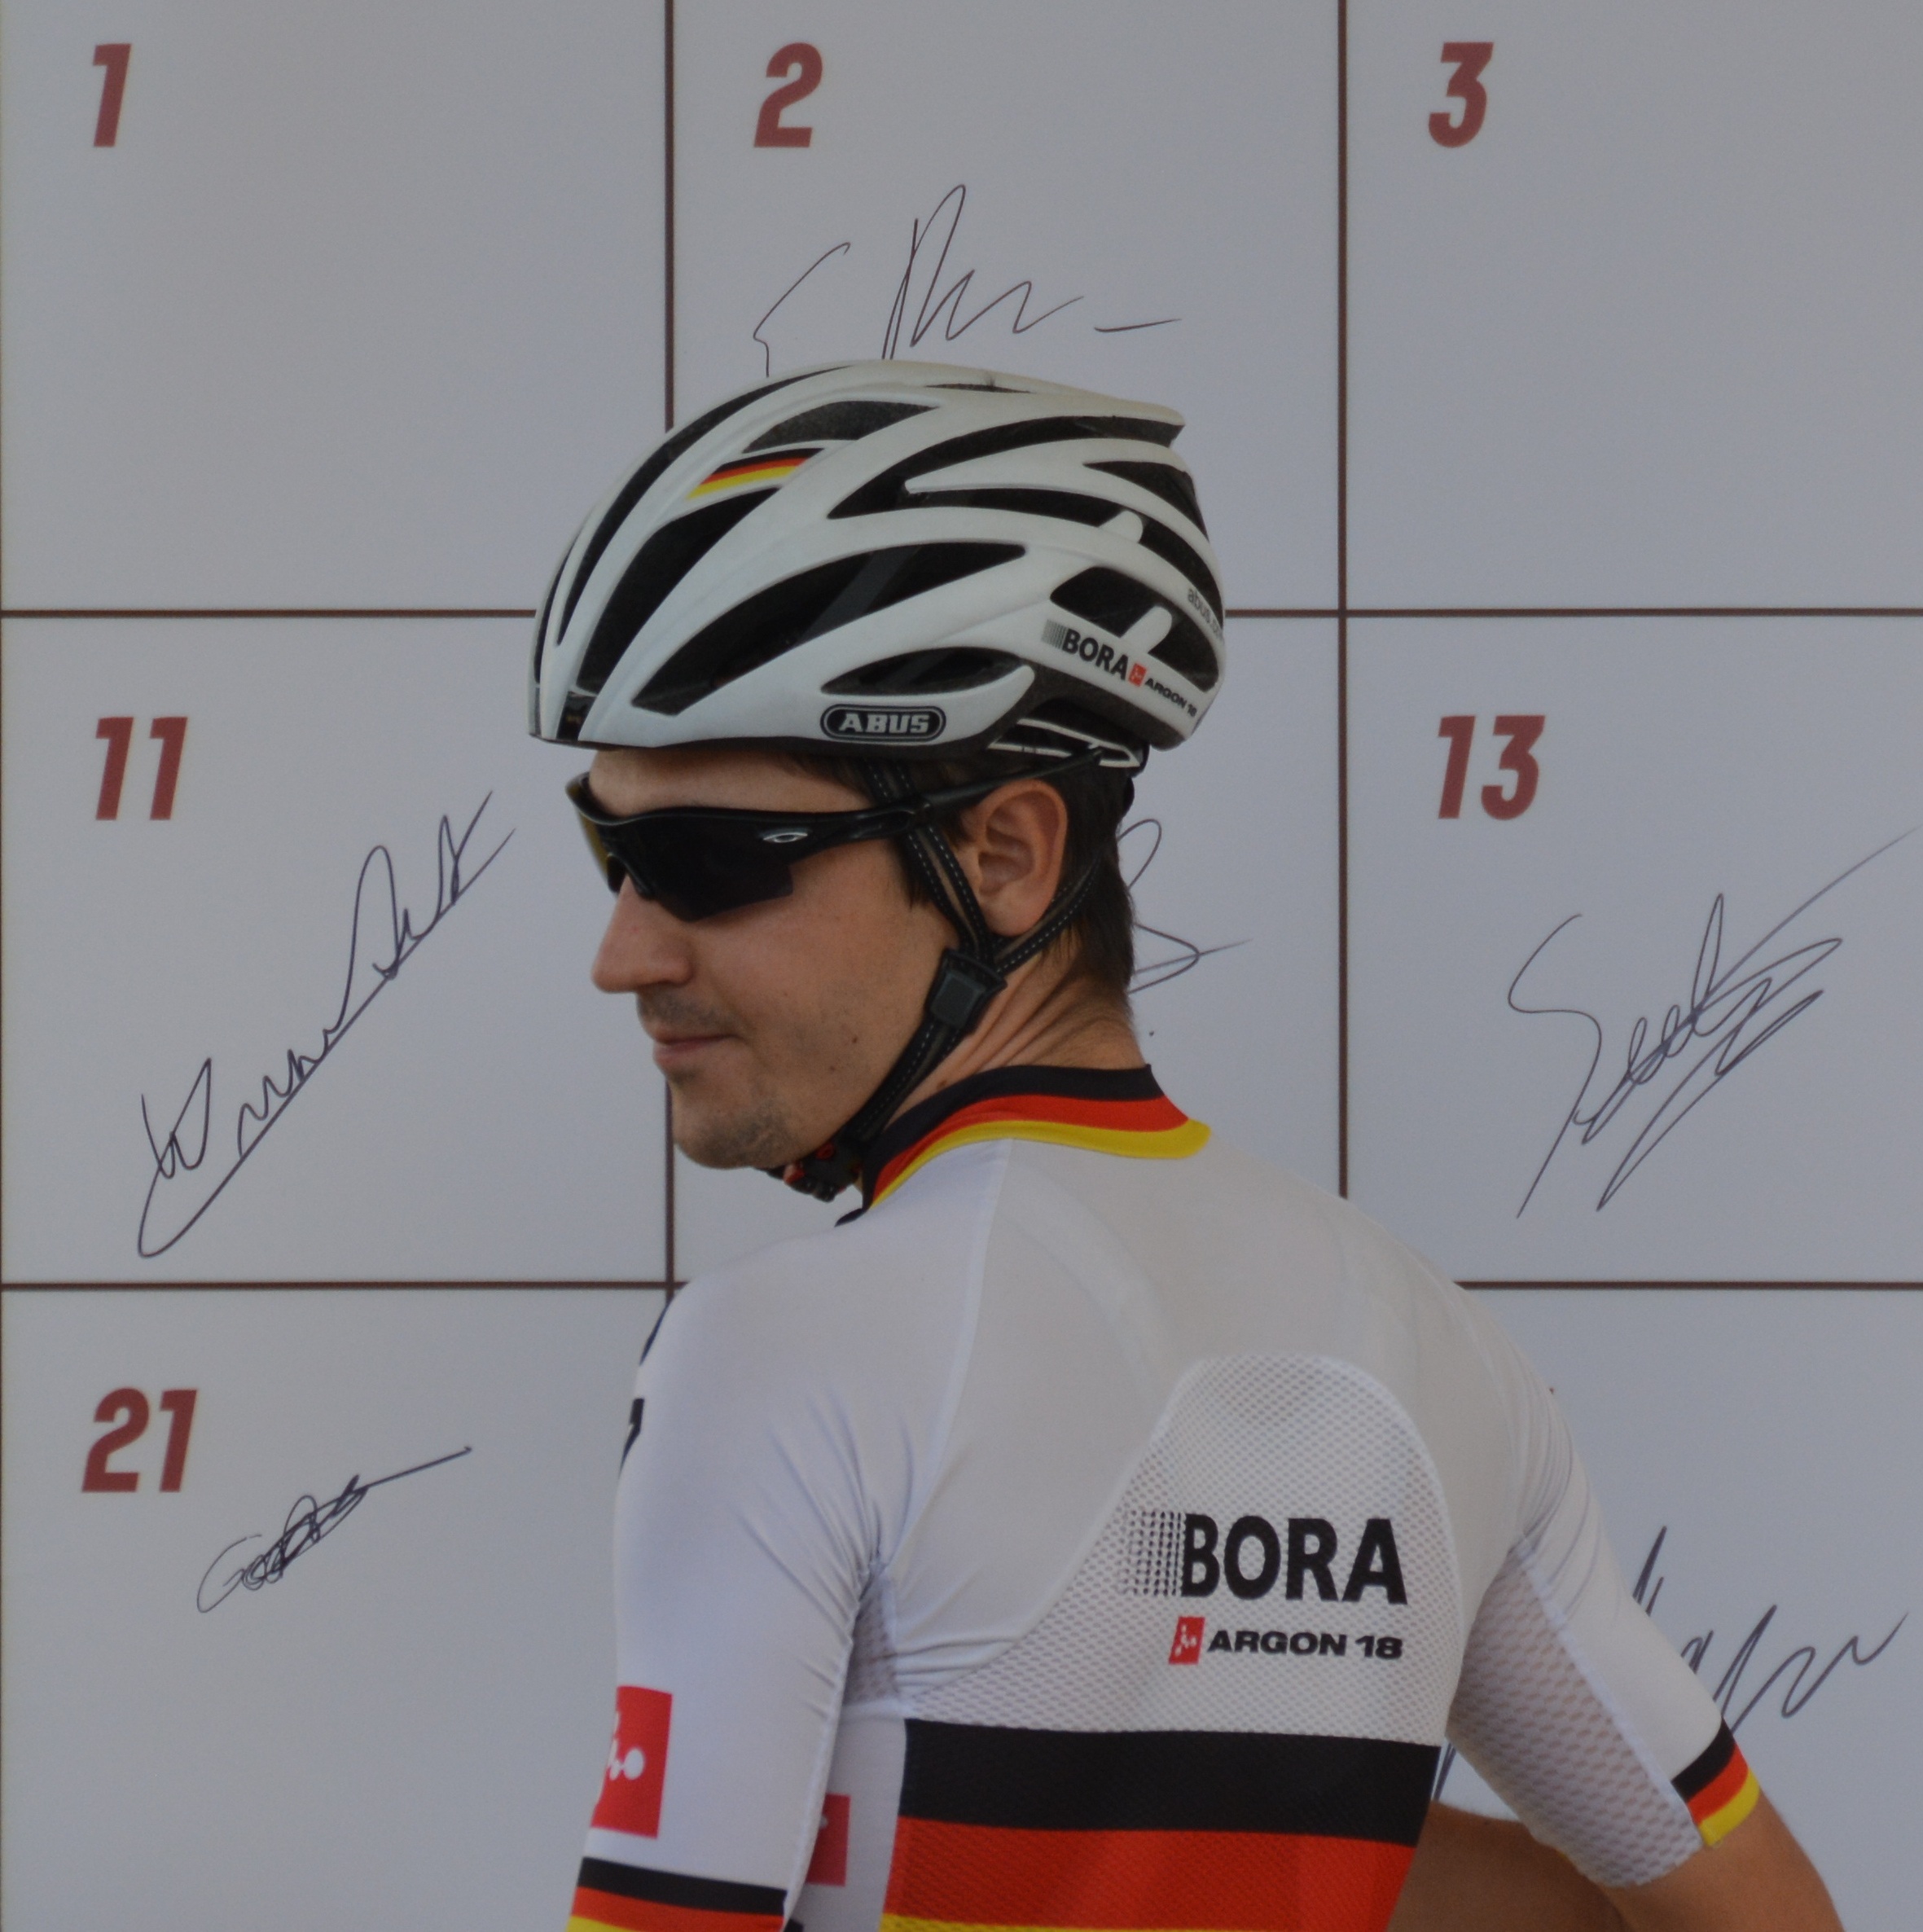
man, people, cyclist, clothing, cycling, sports, athlete, professional road bicycle racer, bicycle racing, emanuel buchman, german champion